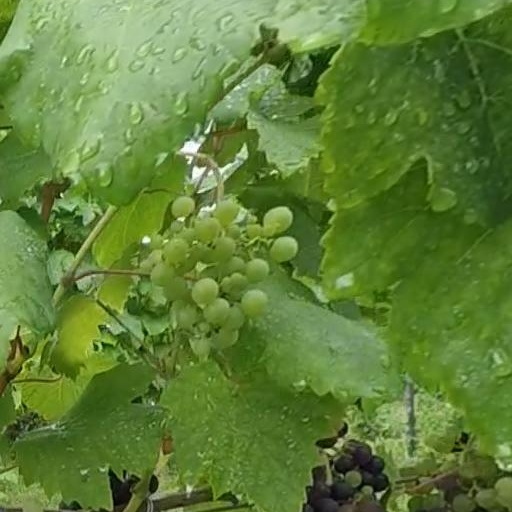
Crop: grape